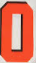
Number: 0